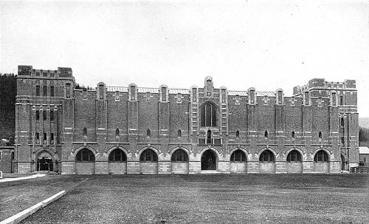
Building: Hayes Gymnasium
Country: United States of America
Year built: 1910
Gymnasium in West Point, New York Hayes Gymnasium Hayes Gymnasium, USMA , West Point, NY Former names East Gymnasium General information Type Gymnasium Architectural style Neogothic Location West Point, New York Coordinates 41°23′35″N 73°57′39″W / 41.39306°N 73.96083°W / 41.39306; -73.96083 Construction started 1906 Completed 1910 Client United States Military Academy Owner US Army Design and construction Architect(s) Cram, Goodhue, & Ferguson Plaque dedicating the gym in honor of CPT Thomas J. Hayes Hayes Gymnasium , completed in 1910, is the oldest section of the current Arvin Cadet Physical Development Center at the United States Military Academy .  Originally built as an independent structure to replace the academy's previous Richard Morris Hunt -built gymnasium which had served between 1891 and 1910, it was part of a large contract bid awarded to the Boston architectural firm of Cram, Goodhue, & Ferguson in 1903. Formerly the East Gym, it was renamed in 1989 for 1st Lt. (posthumously promoted Captain) Thomas Jay Hayes IV, Class of 1966, killed in action in Vietnam on 17 April 1968. Description Hayes gym as viewed from Scott barracks, Dec 2008 Hayes gym is a two-level gymnasium first built in 1910.  It is now incorporated into the larger Arvin Cadet Physical Development Center.  The gym's first floor underwent extensive renovation during recent rebuild of the overall Arvin gym complex, while the "main room" of the gym received new ventilation and roofing.  The first floor the houses two large rooms that are currently utilized as the "Class of 1962 Fitness Center", which is bisected by the "Class of 1957 Hallway".  The west wall of Hayes gym was torn down and reconstructed to mesh with the new Arvin gym renovation, which opened in August 2004. '62 Fitness Room The Class of 1962 donated an endowment which furnishes and maintains a large fitness center in the first floor of the gym.  When originally dedicated, the "'62 Room" comprised the south half of the first floor of Hayes.  Originally the room was furnished with weight machines and cardio equipment.  It is utilized as an expanded "cardio" room, with treadmills, stationary bicycles, stair climbers, and other cardio equipment.  The north half of Hayes gym was formerly the boxing instruction room(s), but they have now been combined to form one large room that houses weight machines, exercise mats, and balance and stretching equipment. '57 Hallway Class of '57 hallway A wide hallway bisects the two main rooms on the first floor, running east–west.  The academy has maintained the gothic interior architecture of this hallway during the many different renovations of Hayes.  Maintained by a gift from the class of 1957, this un-renovated section of the building is a link to the gym's past when it was not only a place of exercise, but also housed the cadet restaurant and was a place for social gatherings.  Formal ceremonies are occasionally held in this large hallway because of its "old-fashioned" look. Hayes military movement laboratory The second level of Hayes is what most cadets and USMA graduates think of as "Hayes Gym".  It is a large open gym with a vaulted ceiling, hardwood floor, and elevated track (11.7 laps to a mile) that rings the room.  The Department of Physical Education (DPE), USMA, teaches applied gymnastics (called "Military Movement") in Hayes, taking advantage of its historical and unusual support structures.  The gym has eighteen 21' vertical ropes and two 60' horizontal ropes (suspended 12' from the floor).  There are also 10 pull-up bars that are re 5' wide each and are suspended from the ceiling from vertical supports in such a manner that they can be "run across" (with proper technique), as is done during the IOCT .  The gym's floor space is filled with gymnastic's apparatus and pads, such as vaults, bars, and rings as well as 1" and 4" tumbling mats.  Prior to the reconstruction of the new Arvin CPDC, Hayes was also used for its basketball court, as three undersized courts fit side by side with the backboards suspended from the track structure.  With the completion of the new gym and the six dedicated basketball courts in other parts of Arvin, DPE has removed the rims from the Hayes backboards and no longer uses it as a basketball or team handball facility, allowing the military movement equipment to remain in place year-round. Notes